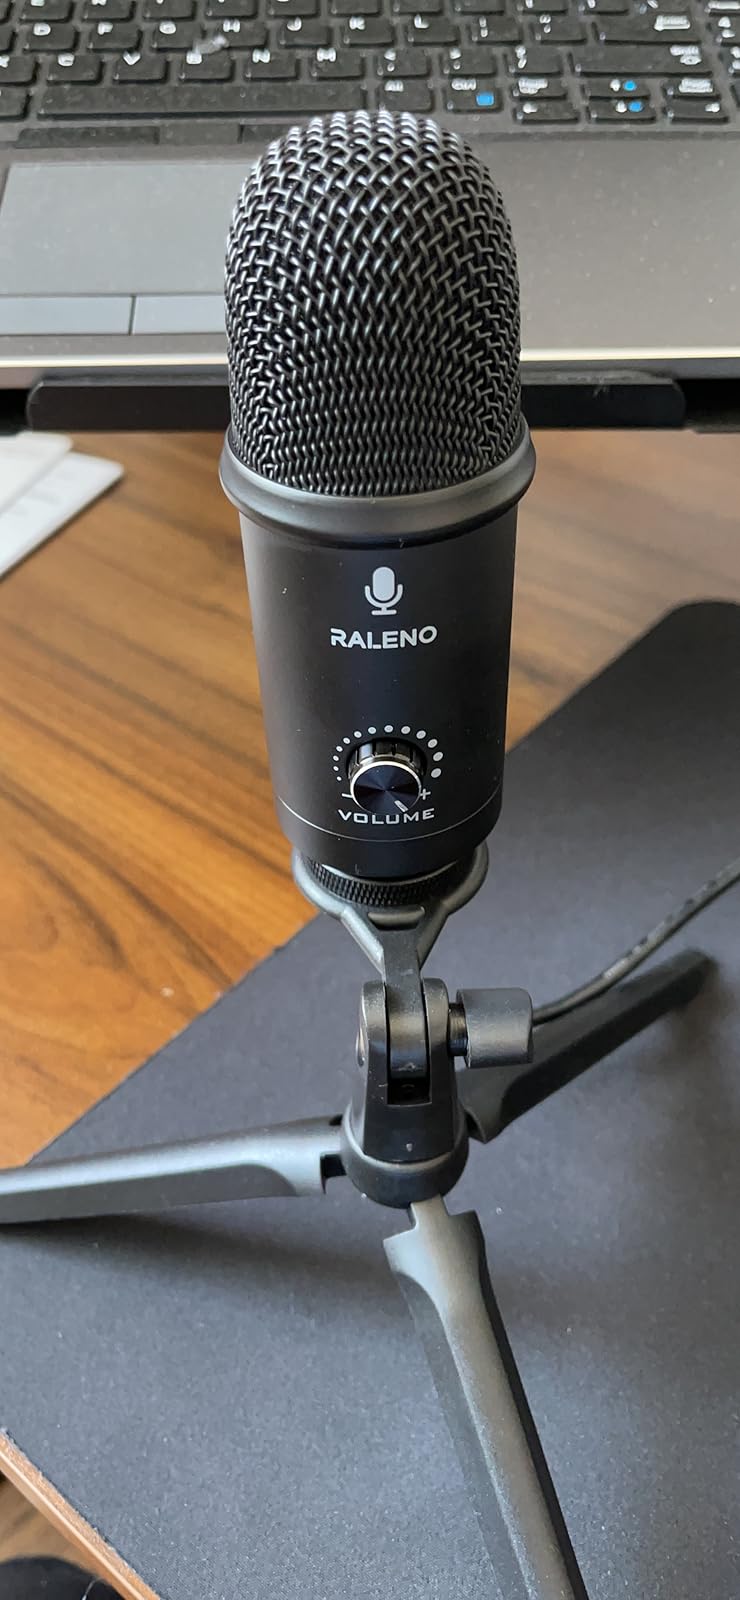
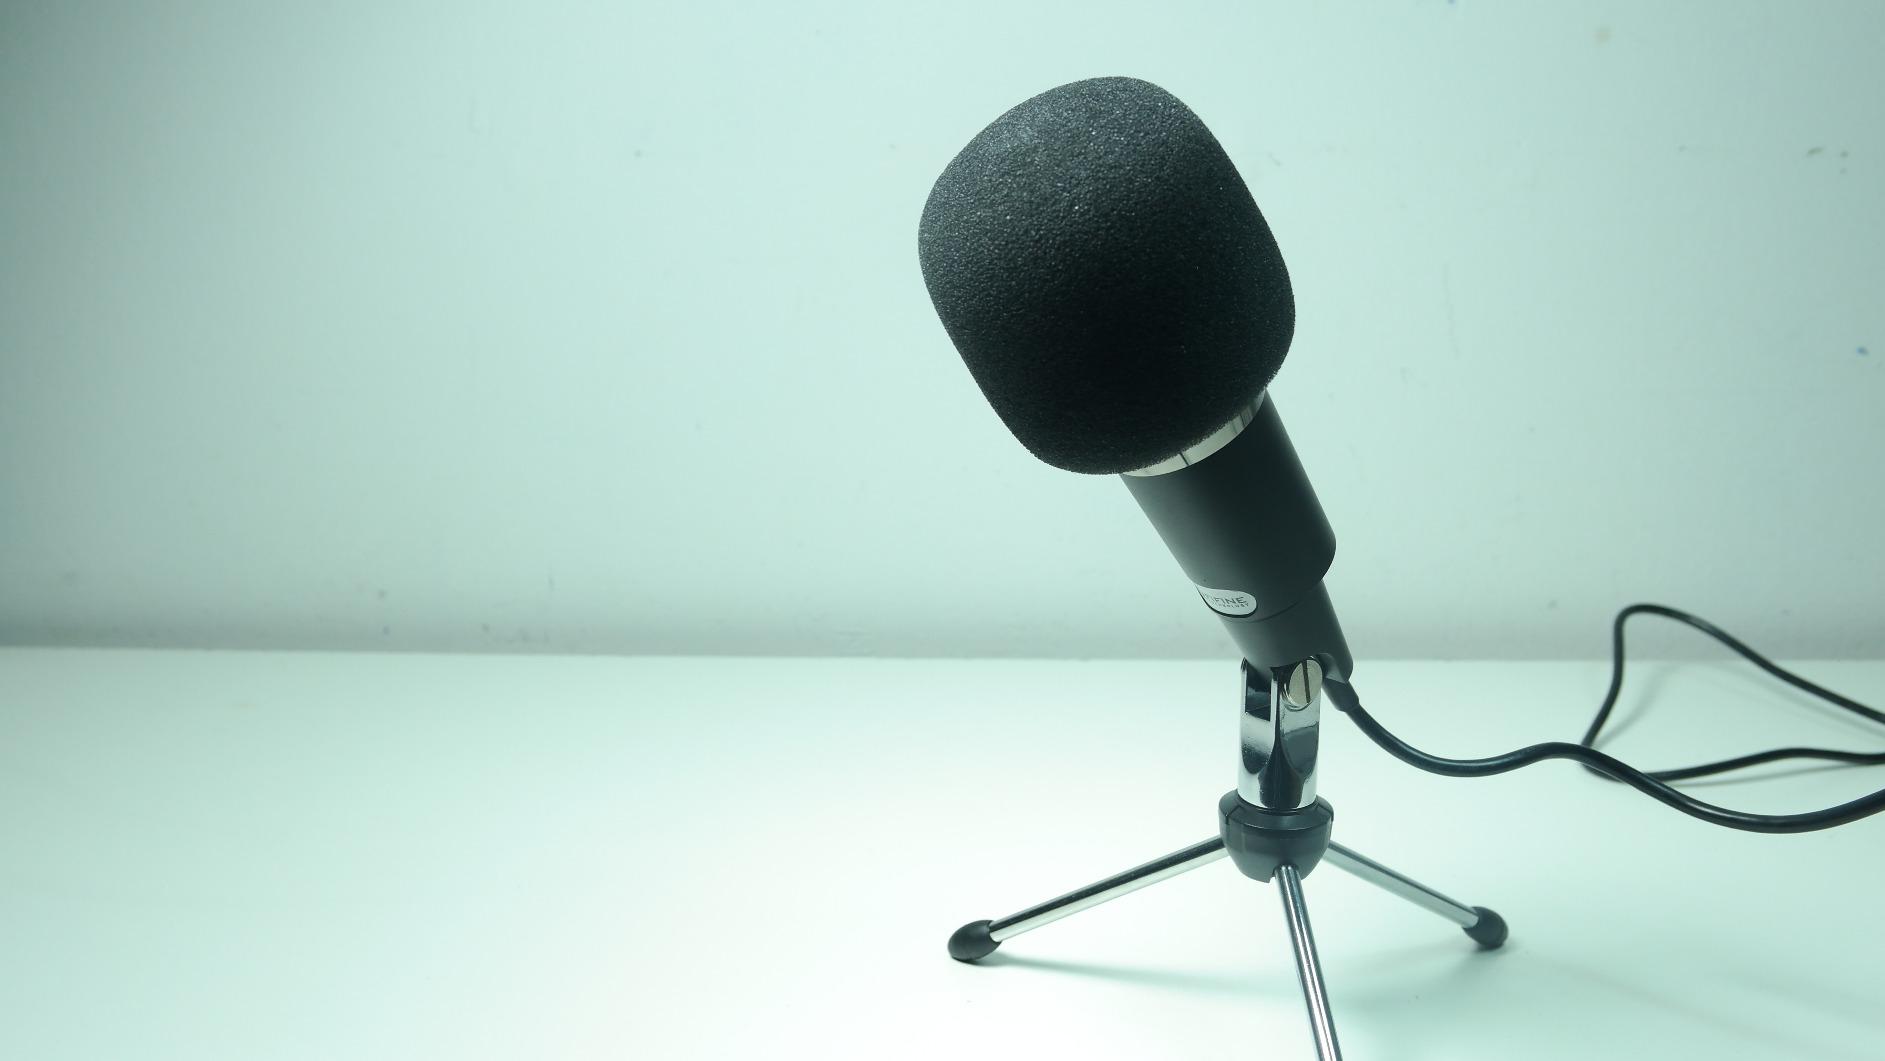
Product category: microphone
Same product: no